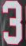
Number: 3